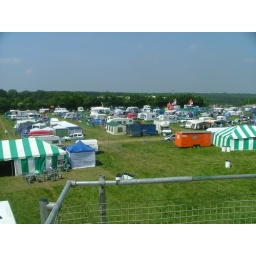
Our campsite just across the road in the field from the entrance to the circuit